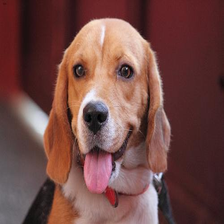
Species: dog
Breed: beagle